Milk substitute

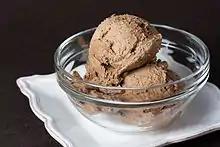
Dairy-free ice cream

Soy milk is made from soybeans and contains about the same amount of protein as dairy milk. When enriched by the manufacturer, it may be a source of calcium and vitamin D and some B vitamins such as B12; however, this is not in all brands of soy milk. According to one study, soy protein may be a substitution for animal protein to prevent and control chronic kidney disease. Peanut milk and pea milk made from yellow pea protein are two other legume-based beverages that can serve as alternatives to soy milk. Pea milk would be the least allergenic of the three.